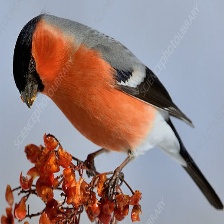
Species: EURASIAN BULLFINCH
Scientific name: PYRRHULA PYRRHULA